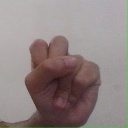
अक्षर: स